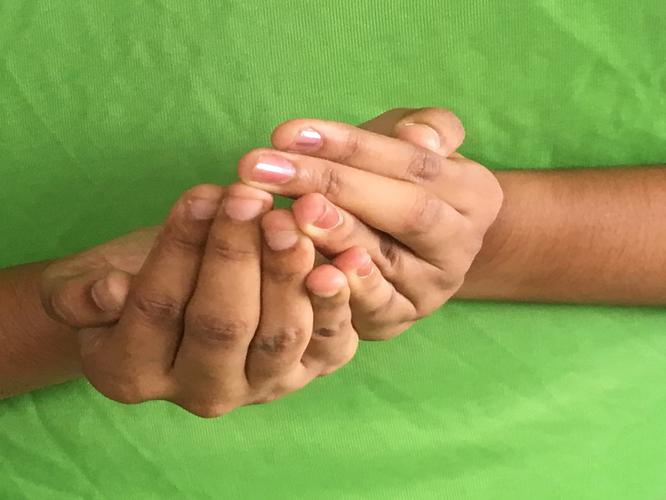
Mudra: Pushpaputa
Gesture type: double_hand